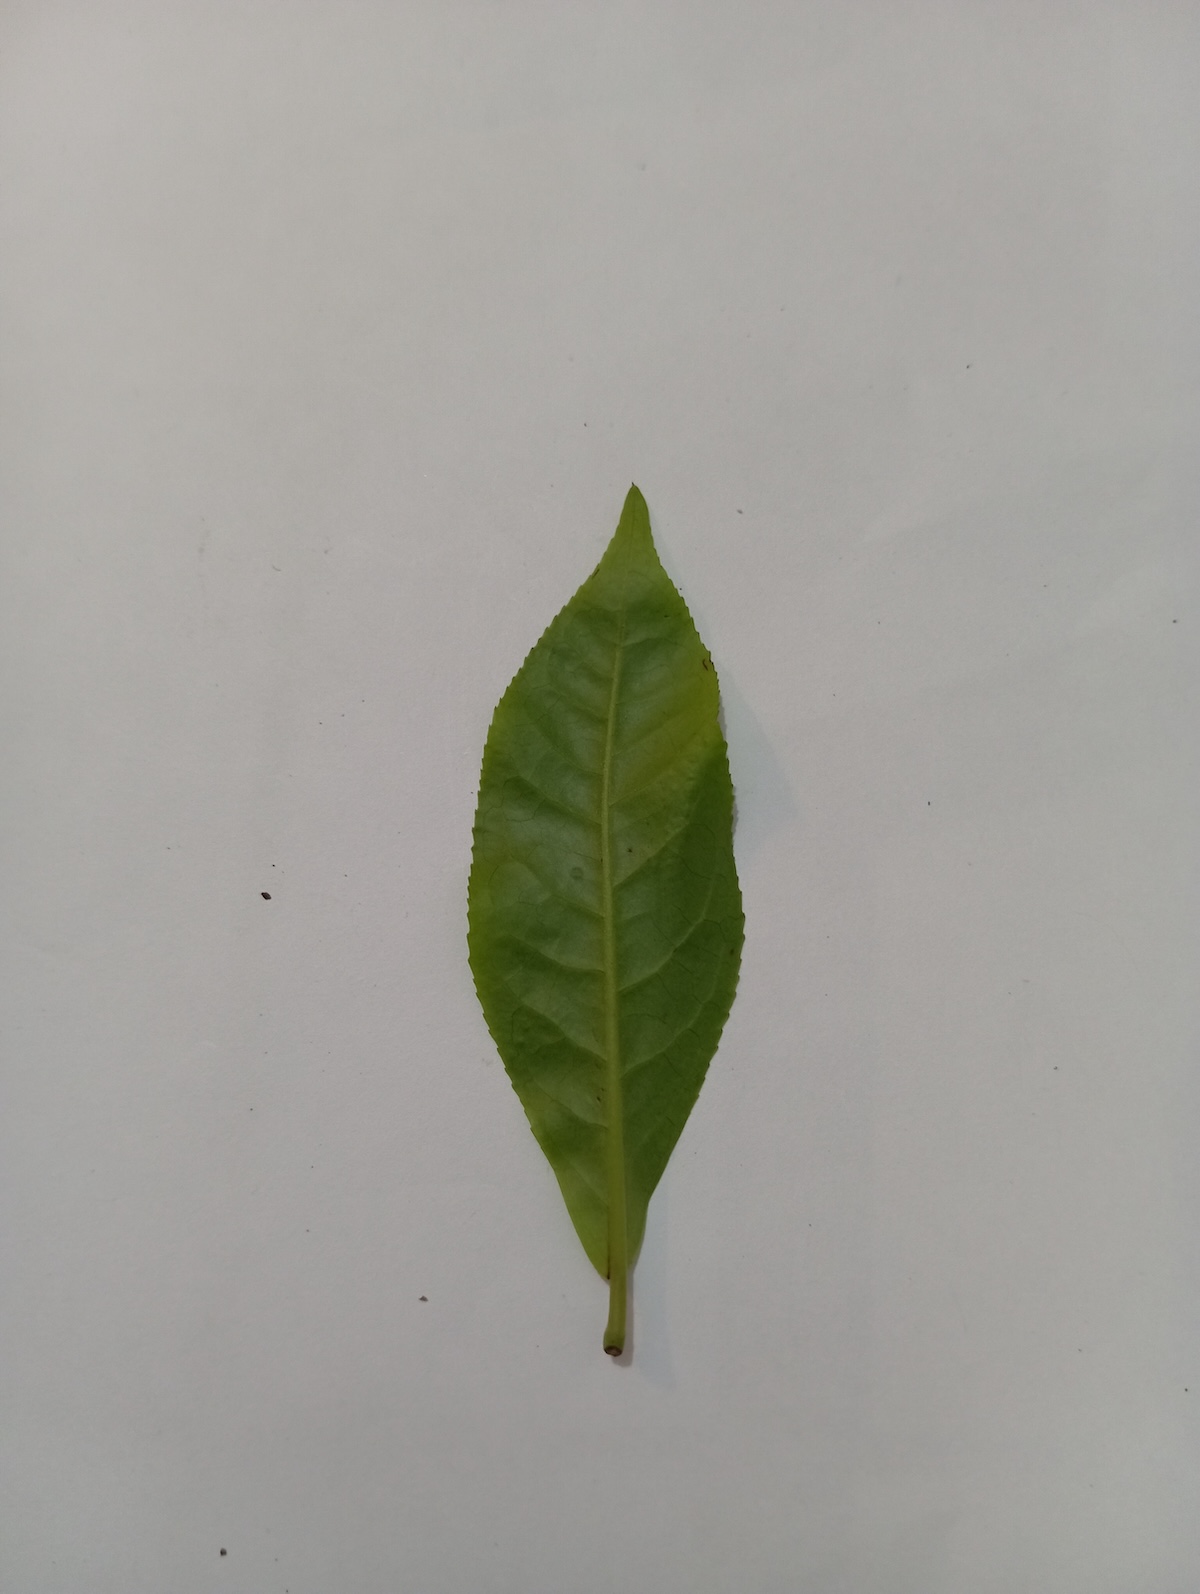
Label: Healthy leaf